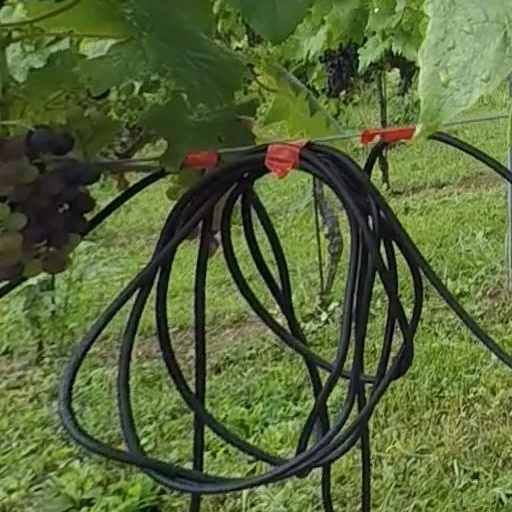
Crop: grape